Baxter County, Arkansas

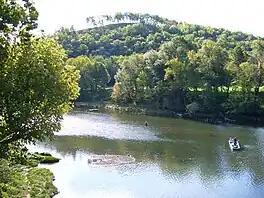
Norfork Tailwater, known for trout fishing

Baxter County is within the White River watershed. The river has several important milestones in Baxter County: beginning along the western boundary of Baxter County, the White River is impounded to form the Bull Shoals Lake reservoir by Bull Shoals Dam, which spans the Baxter-Marion county line. South of the dam, the White River forms the western boundary of Baxter-Marion county line until Buffalo City, when the Buffalo National River empties into the White, with the White continuing across Baxter County from west to east. South of Salesville, the North Fork of White River empties into the White via the Norfork Tailwater downstream of Norfork Dam. Within the county, Barren Fork, Big Creek, Bruce Creek, Hightower Creek, Leatherwood Creek, and Moccasin Creek are important watercourses.